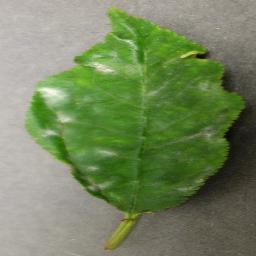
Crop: cherry
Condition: (including_sour)_powdery_mildew